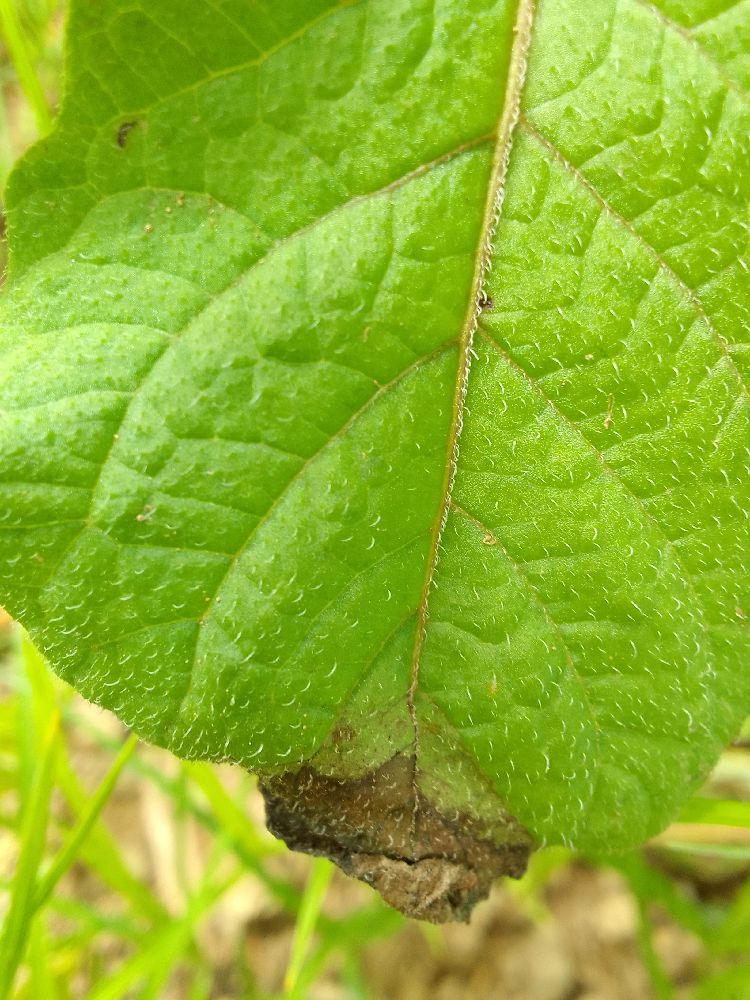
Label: Late blight